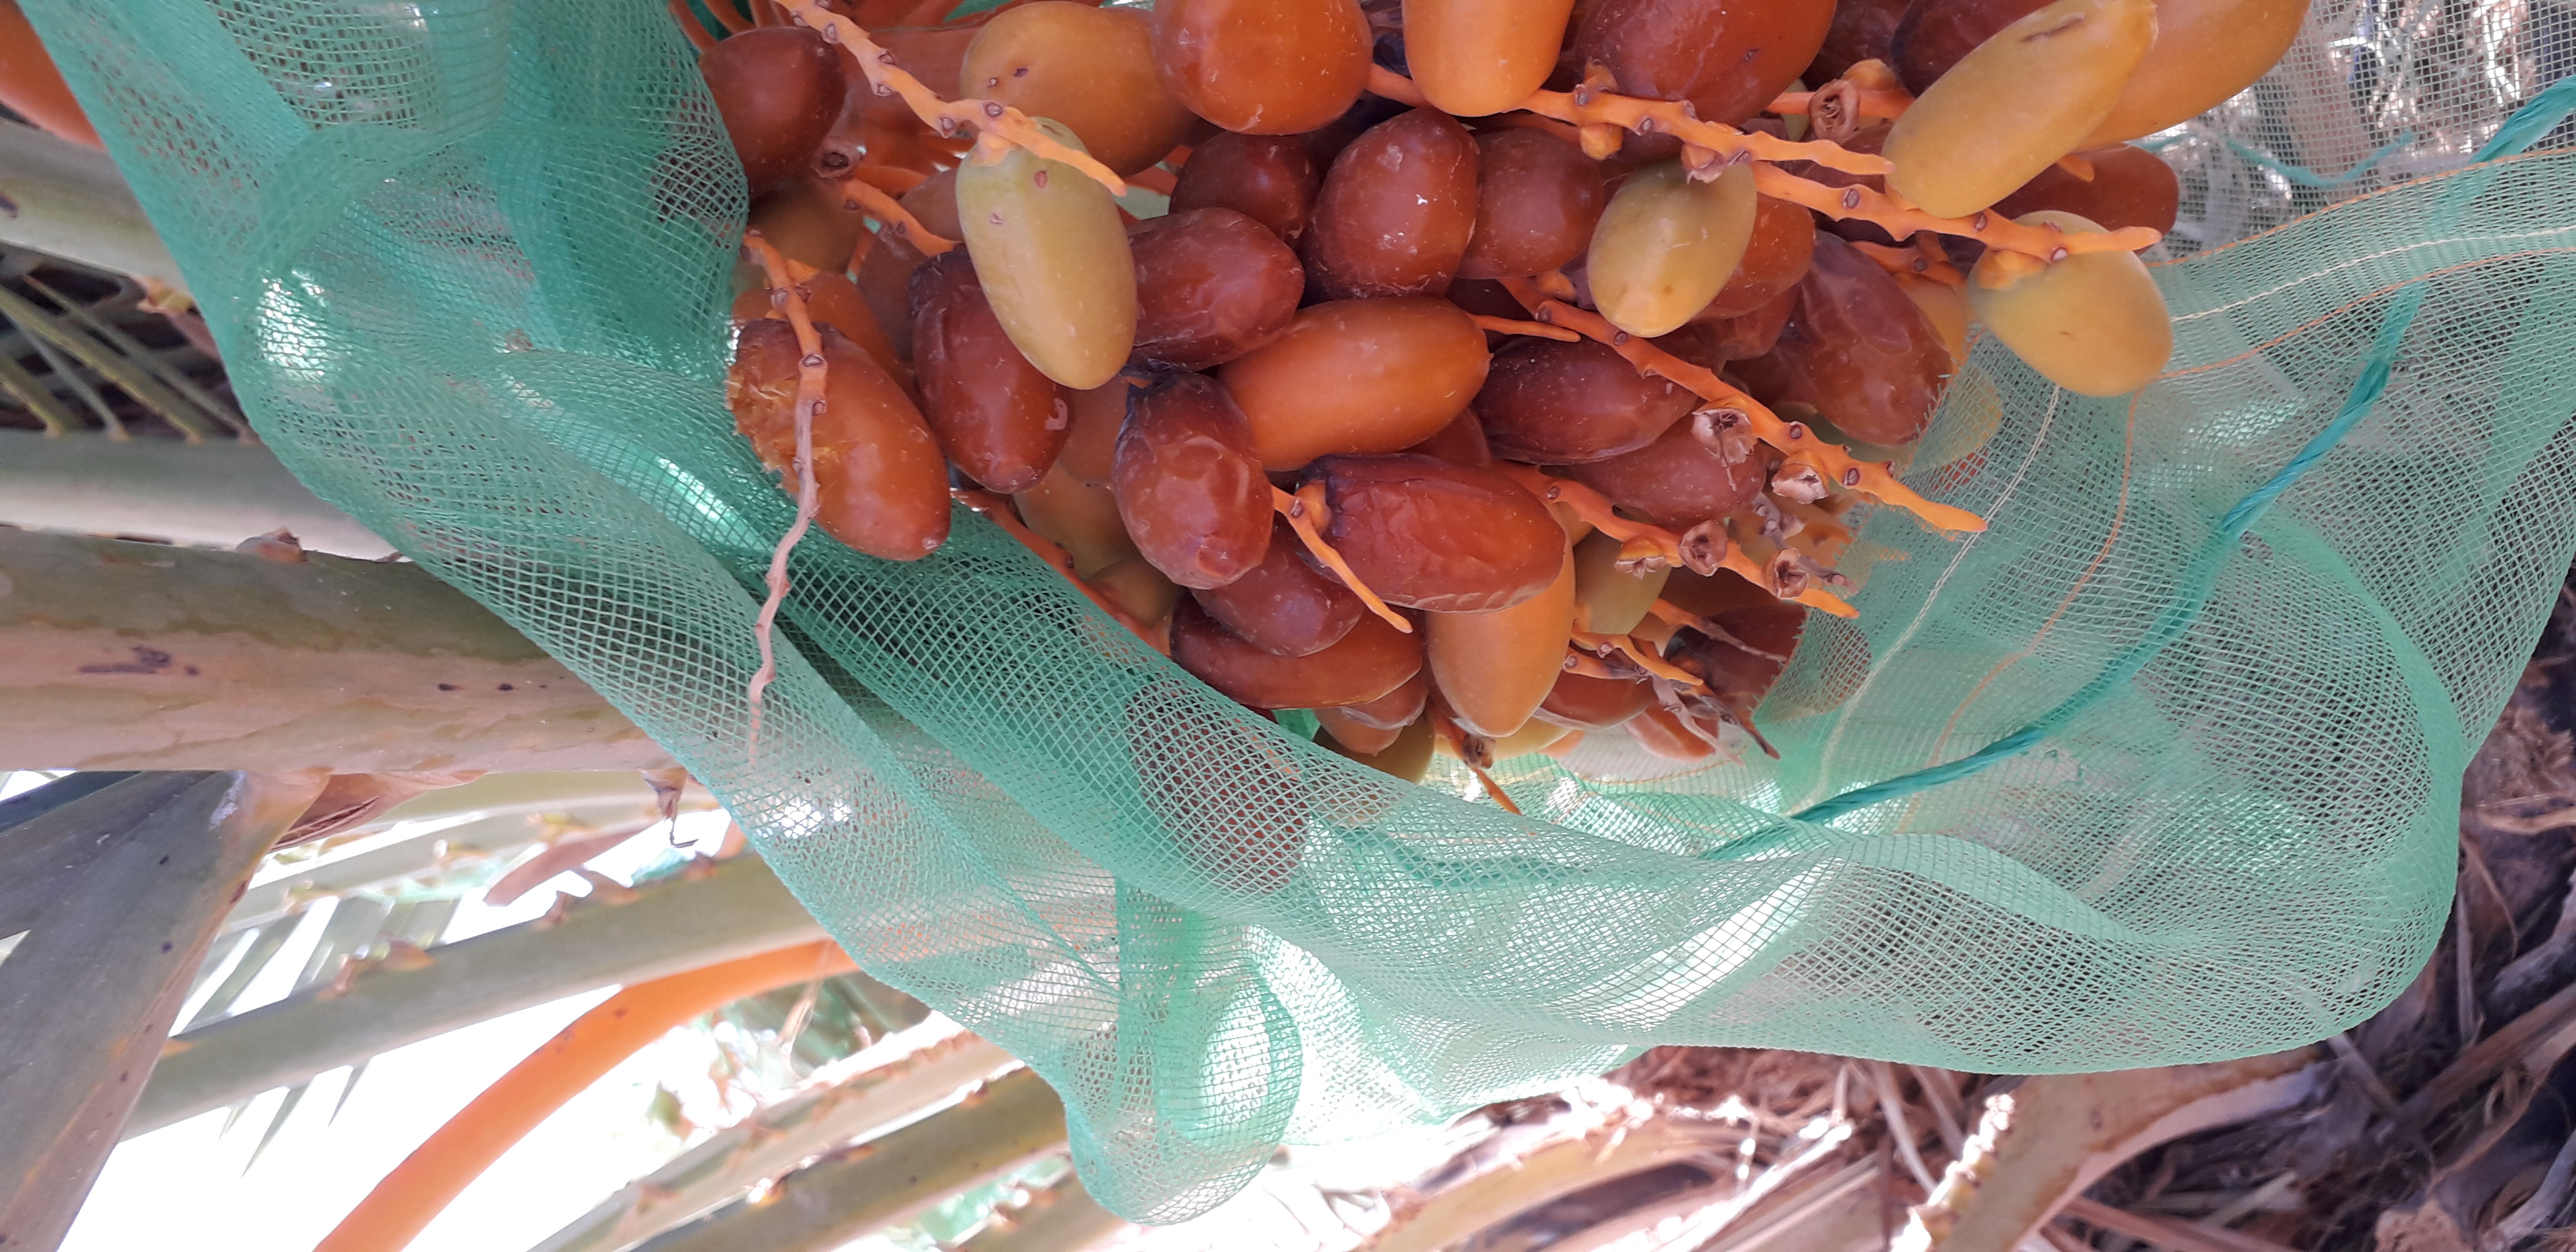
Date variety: kholt